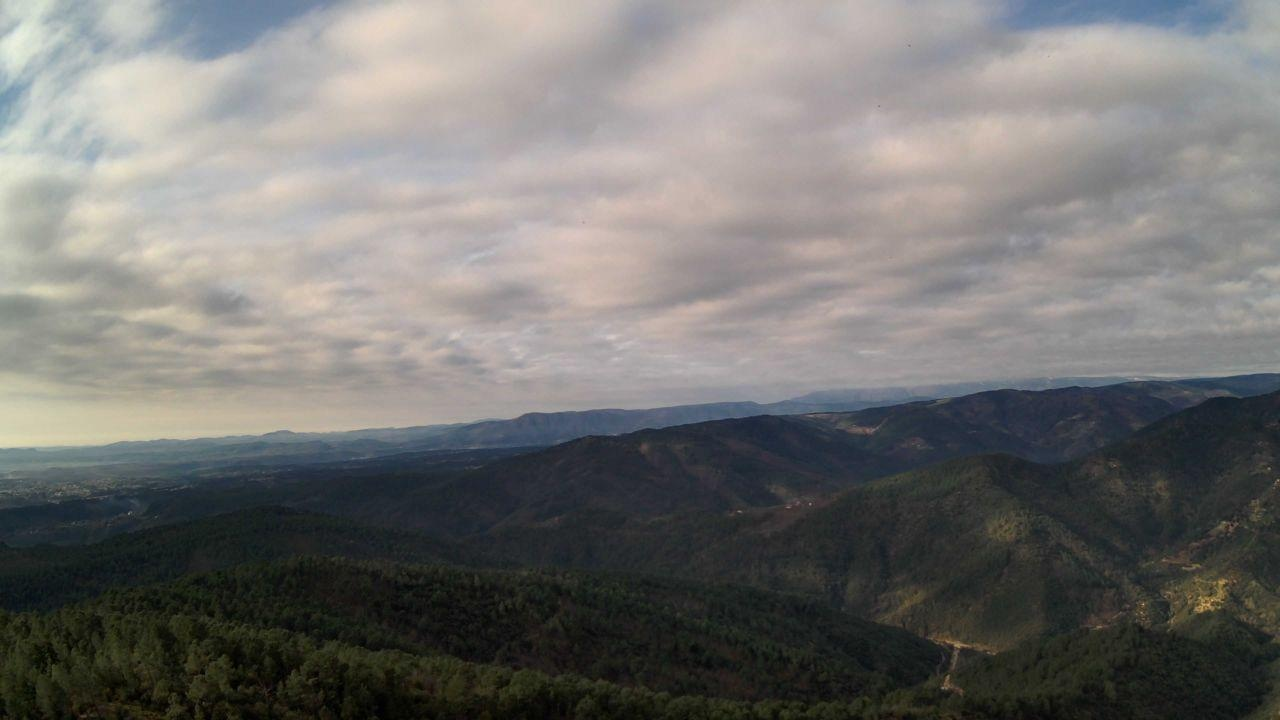
Fire: no
Smoke: yes